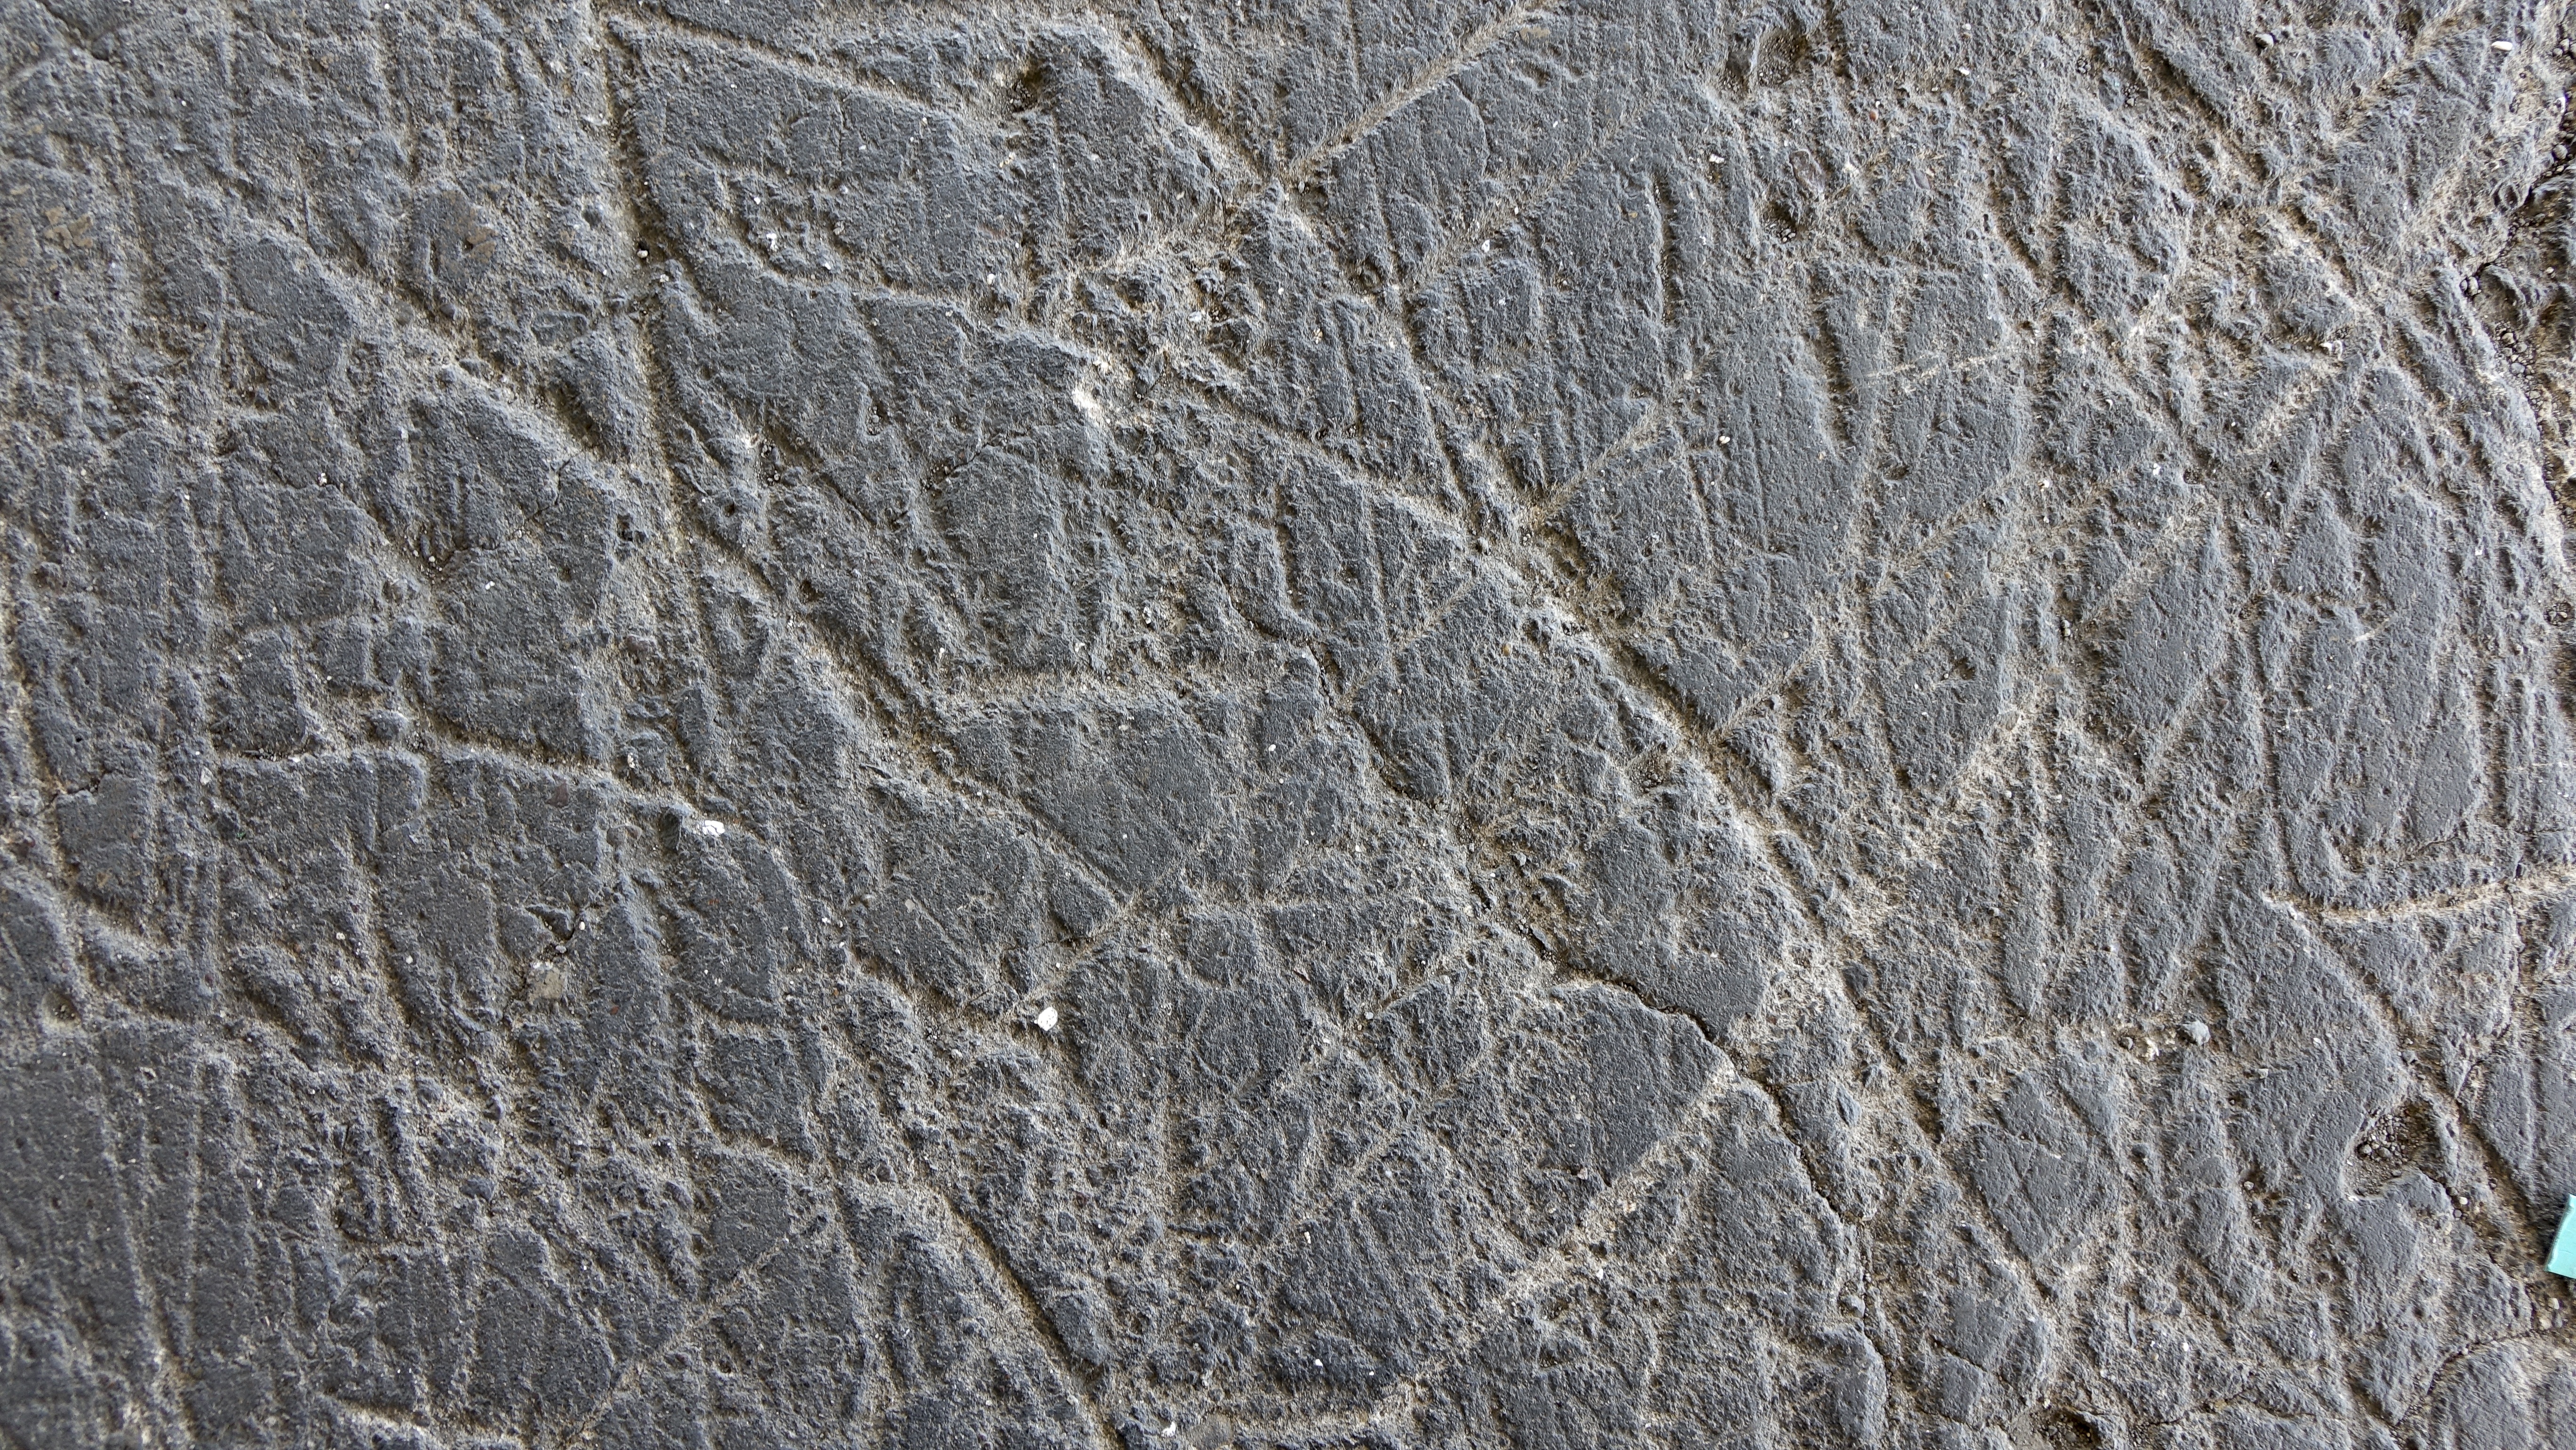
grass, sand, rock, grungy, winter, wood, texture, frost, old, wall, soil, grunge, material, concrete, surface, background, geology, design, scratches, damaged, layer, distressed, backgrounds and textures, grass family